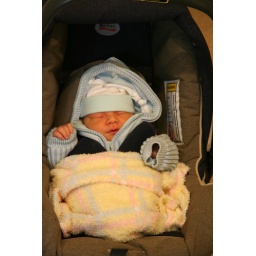
Daniel has arrived home and is snuggly in his car seat.